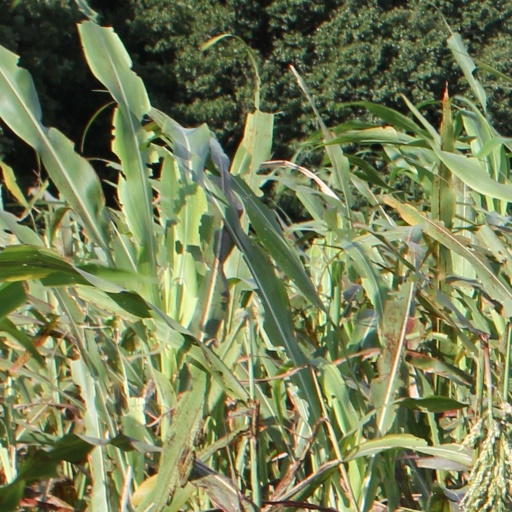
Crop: sorghum